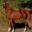
Label: horse